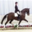
Label: horse